Head over Heels (American TV series)

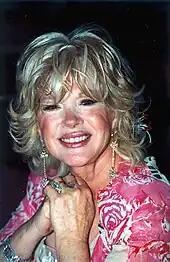
A black-and-white image of a woman with long hair and a low-cut dress. She is smiling toward the camera.

Montrose Productions produced "Head over Heels" in association with Jeff Franklin Productions and Columbia TriStar Television. Jeff Franklin was the show's creator and executive producer. Referring to Franklin's work on the sitcom "Full House", Dusty Saunders of the "Rocky Mountain News" wrote: "I still wonder if Franklin isn't ridding himself of a lot of sexual TV frustration, after all those years with fictional giddy family members." Andrew Gottlieb co-produced the series, and Vince Cheung and Ben Montanio were consulting producers. Despite being set in Miami Beach, "Head over Heels" was filmed in Los Angeles. Matthew Diamond directed three episodes, and Amanda Bearse and Asaad Kelada did one episode apiece. Jonathan Wolf and Paul Buckley composed the series's music.